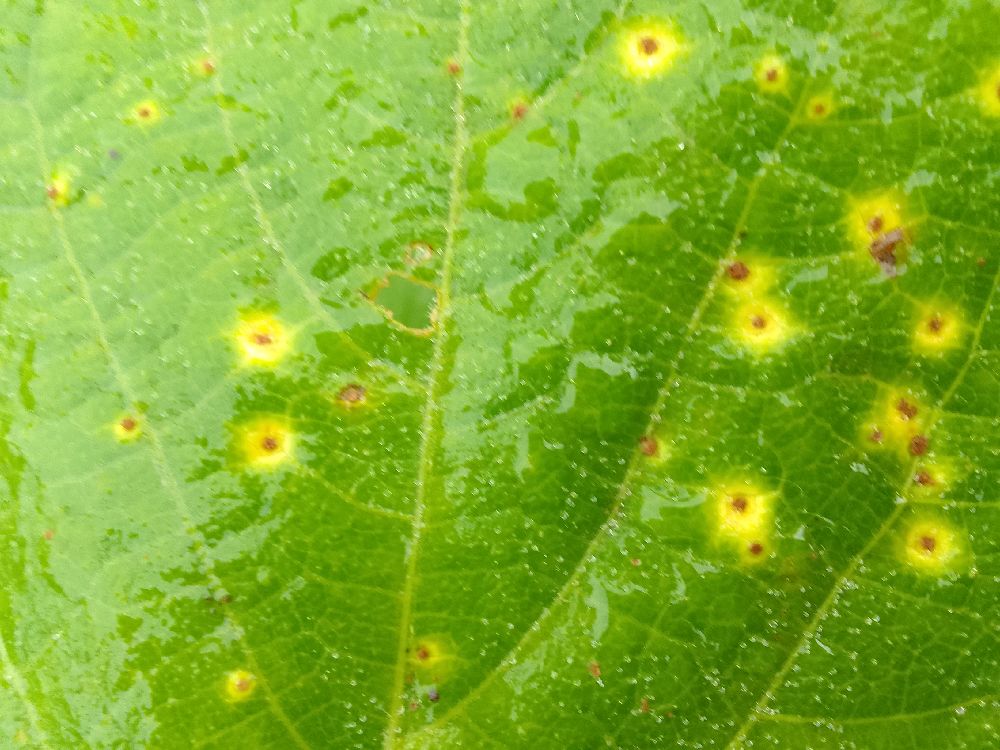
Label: rust